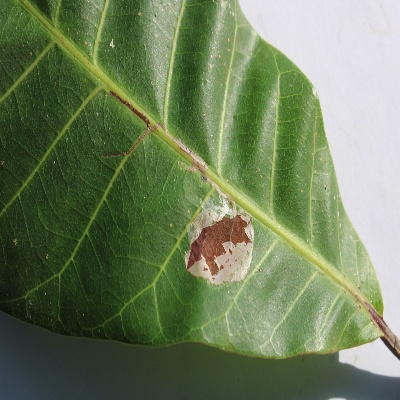
Crop: Cashew
Condition: leaf miner